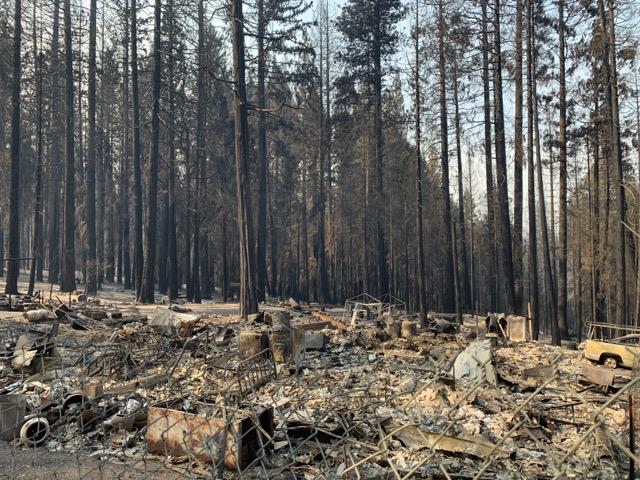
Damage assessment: destroyed